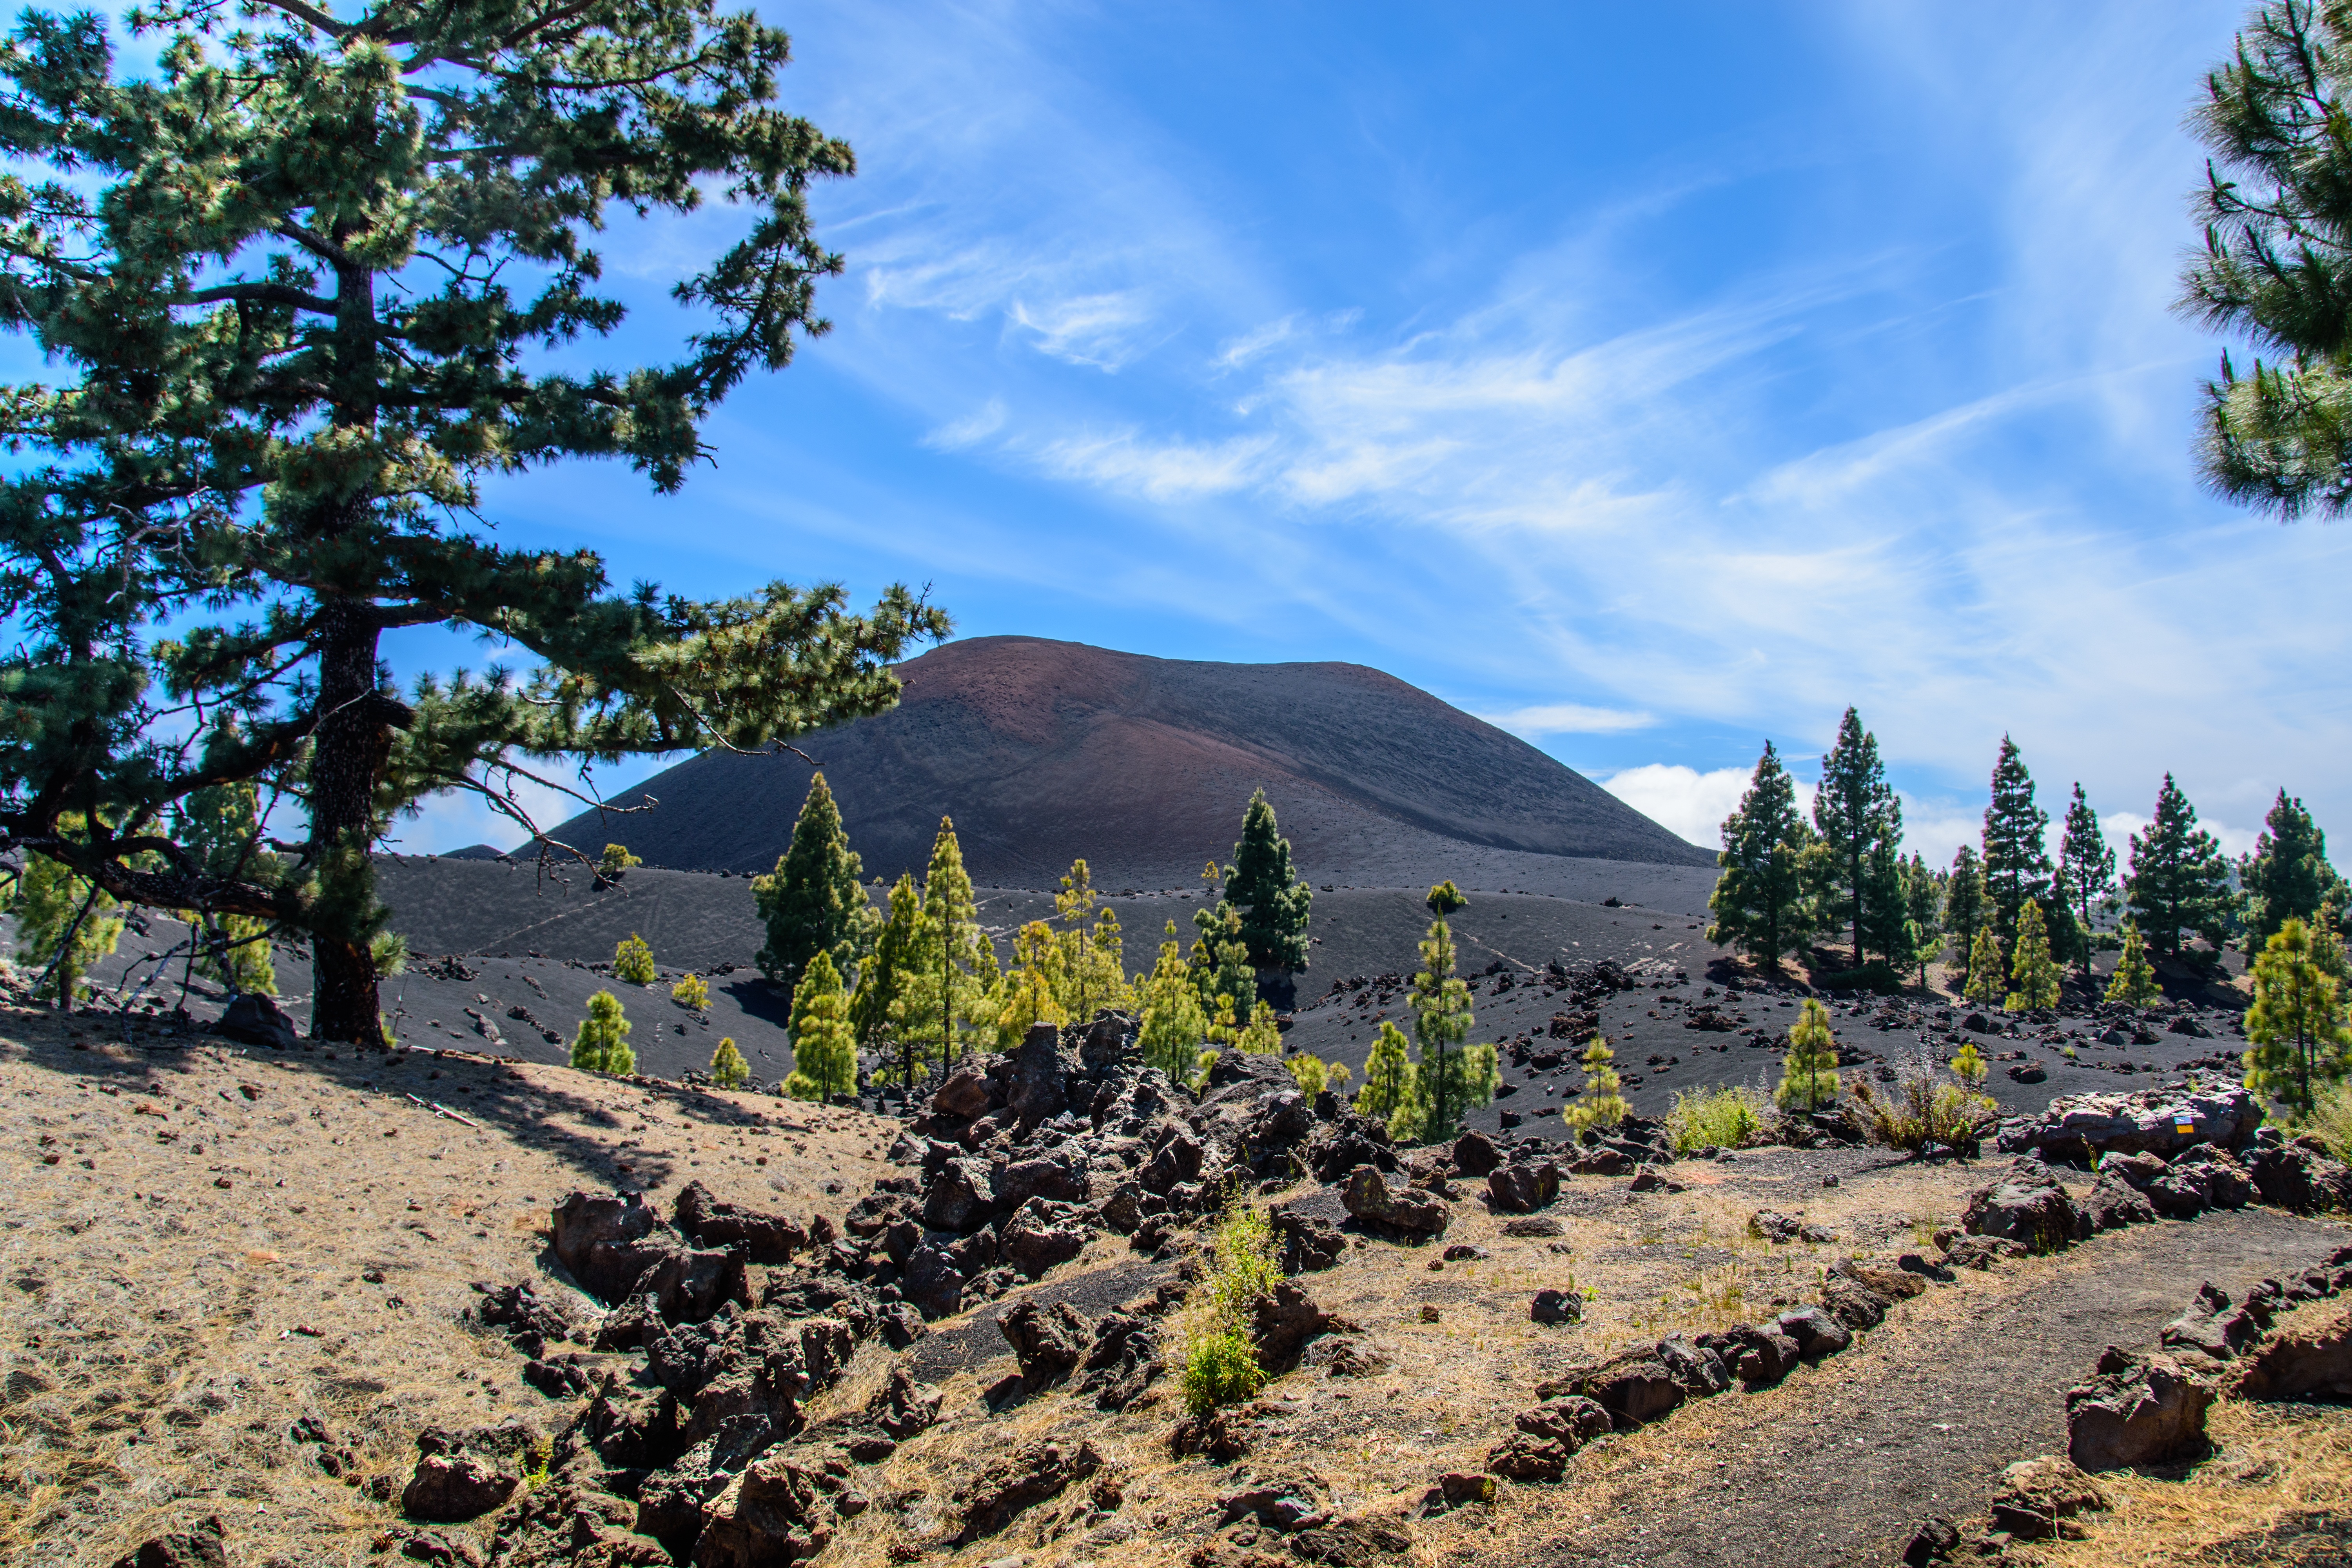
landscape, tree, nature, wilderness, mountain, trail, hill, valley, mountain range, volcano, soil, agriculture, ridge, plateau, tenerife, ecosystem, canary islands, chinyero, lava black, mountainous landforms